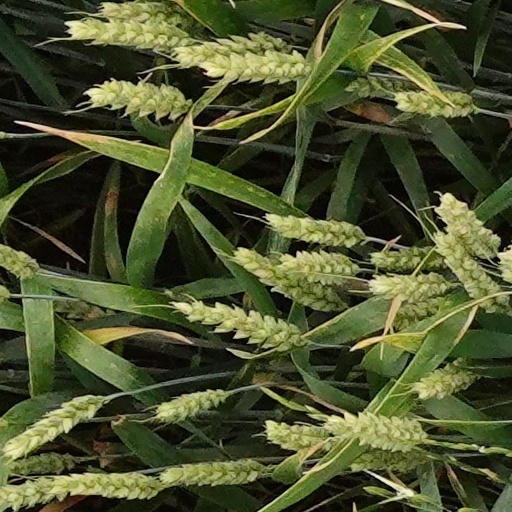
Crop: wheat